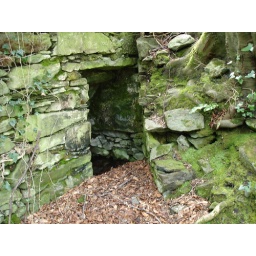
this is a fresh water spring or well that is behind one of the houses in Ramelton